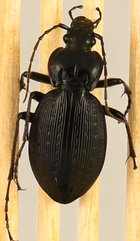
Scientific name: Carabus goryi
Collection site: Mountain Lake Biological Station NEON (MLBS), plot MLBS_011